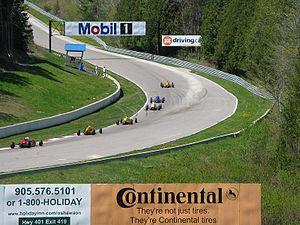
Le Canadian Tire Motorsport Park, plus connu sous le nom de Mosport est un circuit automobile situé au nord de Bowmanville en Ontario. Le complexe comprend un circuit routier de 3,96 km, une piste ovale asphaltée d'un demi mille pour les courses de stock-car, et un circuit de karting de 1,4 km.